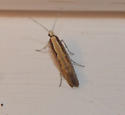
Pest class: diamondback_moth